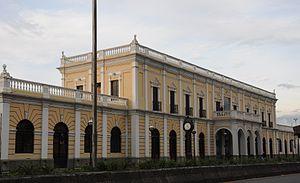
Cet article liste les monuments nationaux du Quindío, en Colombie. Au 25 septembre 2013, dix monuments nationaux étaient recensés dans ce département.